John Cordes Prioleau House

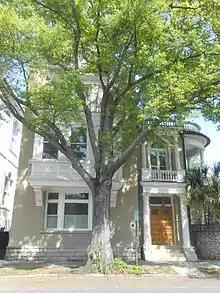
The John Cordes Prioleau House, 68 Meeting Street, Charleston, South Carolina

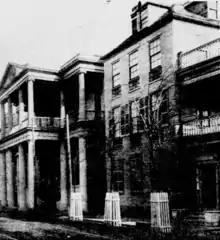
The John Cordes Prioleau House (right) was photographed in 1883 before being remodeled in the Victorian style in the 1890s.

The John Cordes Prioleau House is a historic residence in Charleston, South Carolina.